Store Mosse National Park

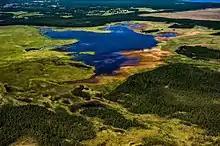
Store mosse National Park from above.

Store Mosse ("Big Marsh") is a national park in Småland in southern Sweden, located in the municipalities of Vaggeryd, Gnosjö and Värnamo. In total Store Mosse covers some ; of these, some were designated national park in 1983.